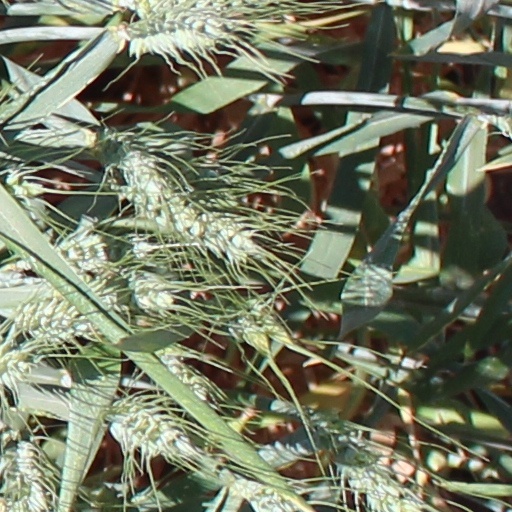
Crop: wheat